The Silver Guardian

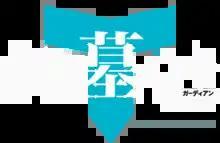
The Silver Guardian Logo

The Silver Guardian is a Chinese web manhua created by Zero League and illustrated by Moon Cake. It was published by Tencent through their "Tencent AC" Web Comic service, compiling the series into 237 chapters. An anime television series adaptation produced by Haoliners Animation League's Japanese branch Emon and directed by Masahiko Ōkura premiered on Tokyo MX on 1 April 2017. The series is licensed by Funimation. A second season produced by Haoliners themselves and animated by Blade premiered in January 2018.